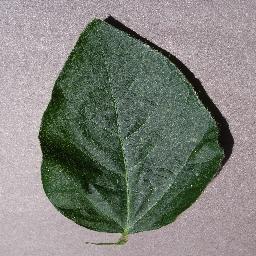
Label: Soybean___healthy